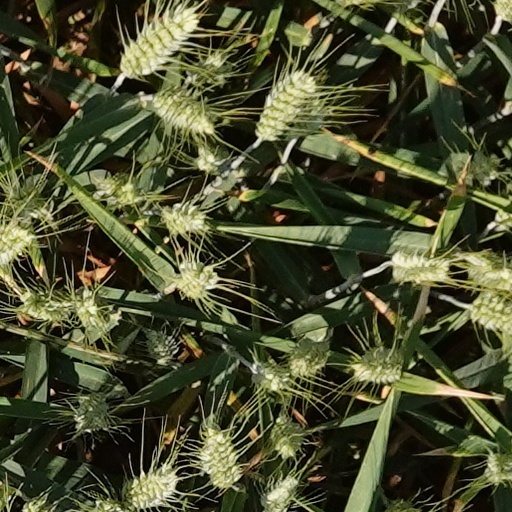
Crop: wheat